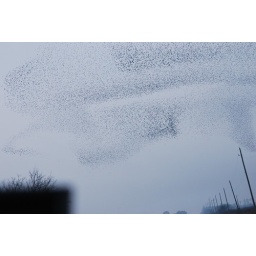
black bird tornado by cole